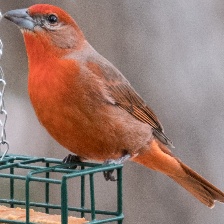
Species: HEPATIC TANAGER
Scientific name: PIRANGA FLAVA